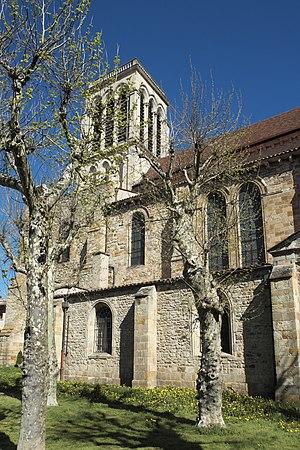
Billom est une commune française, située dans le département du Puy-de-Dôme, en région Auvergne-Rhône-Alpes. Elle fait partie de l'aire urbaine de Clermont-Ferrand.